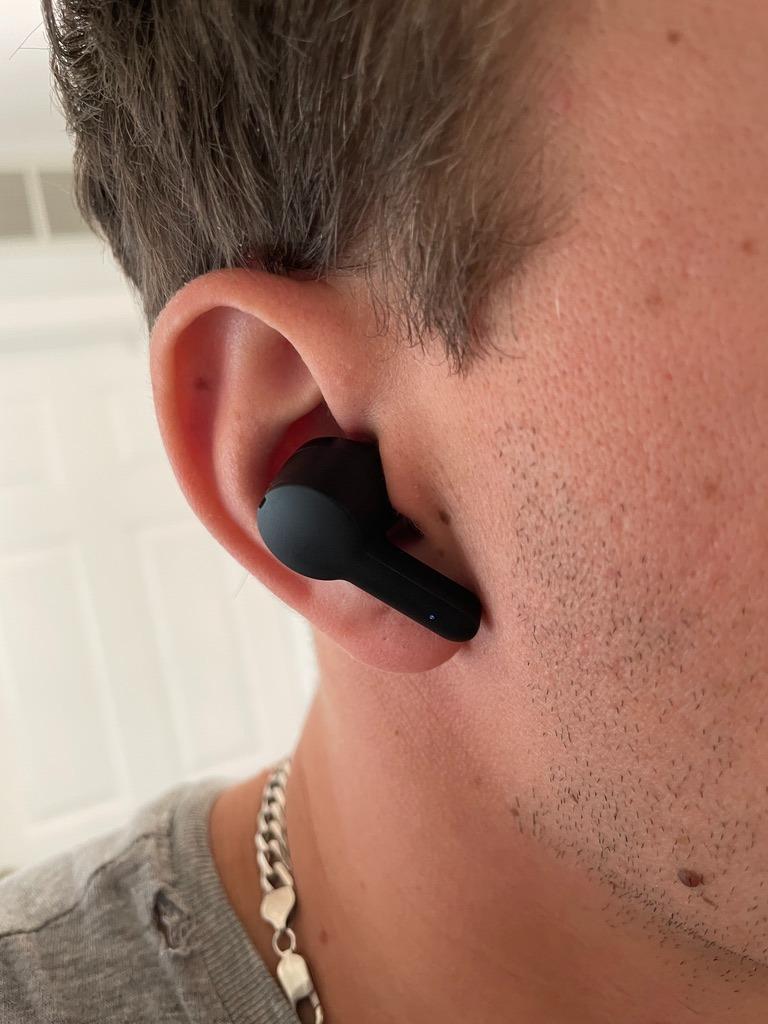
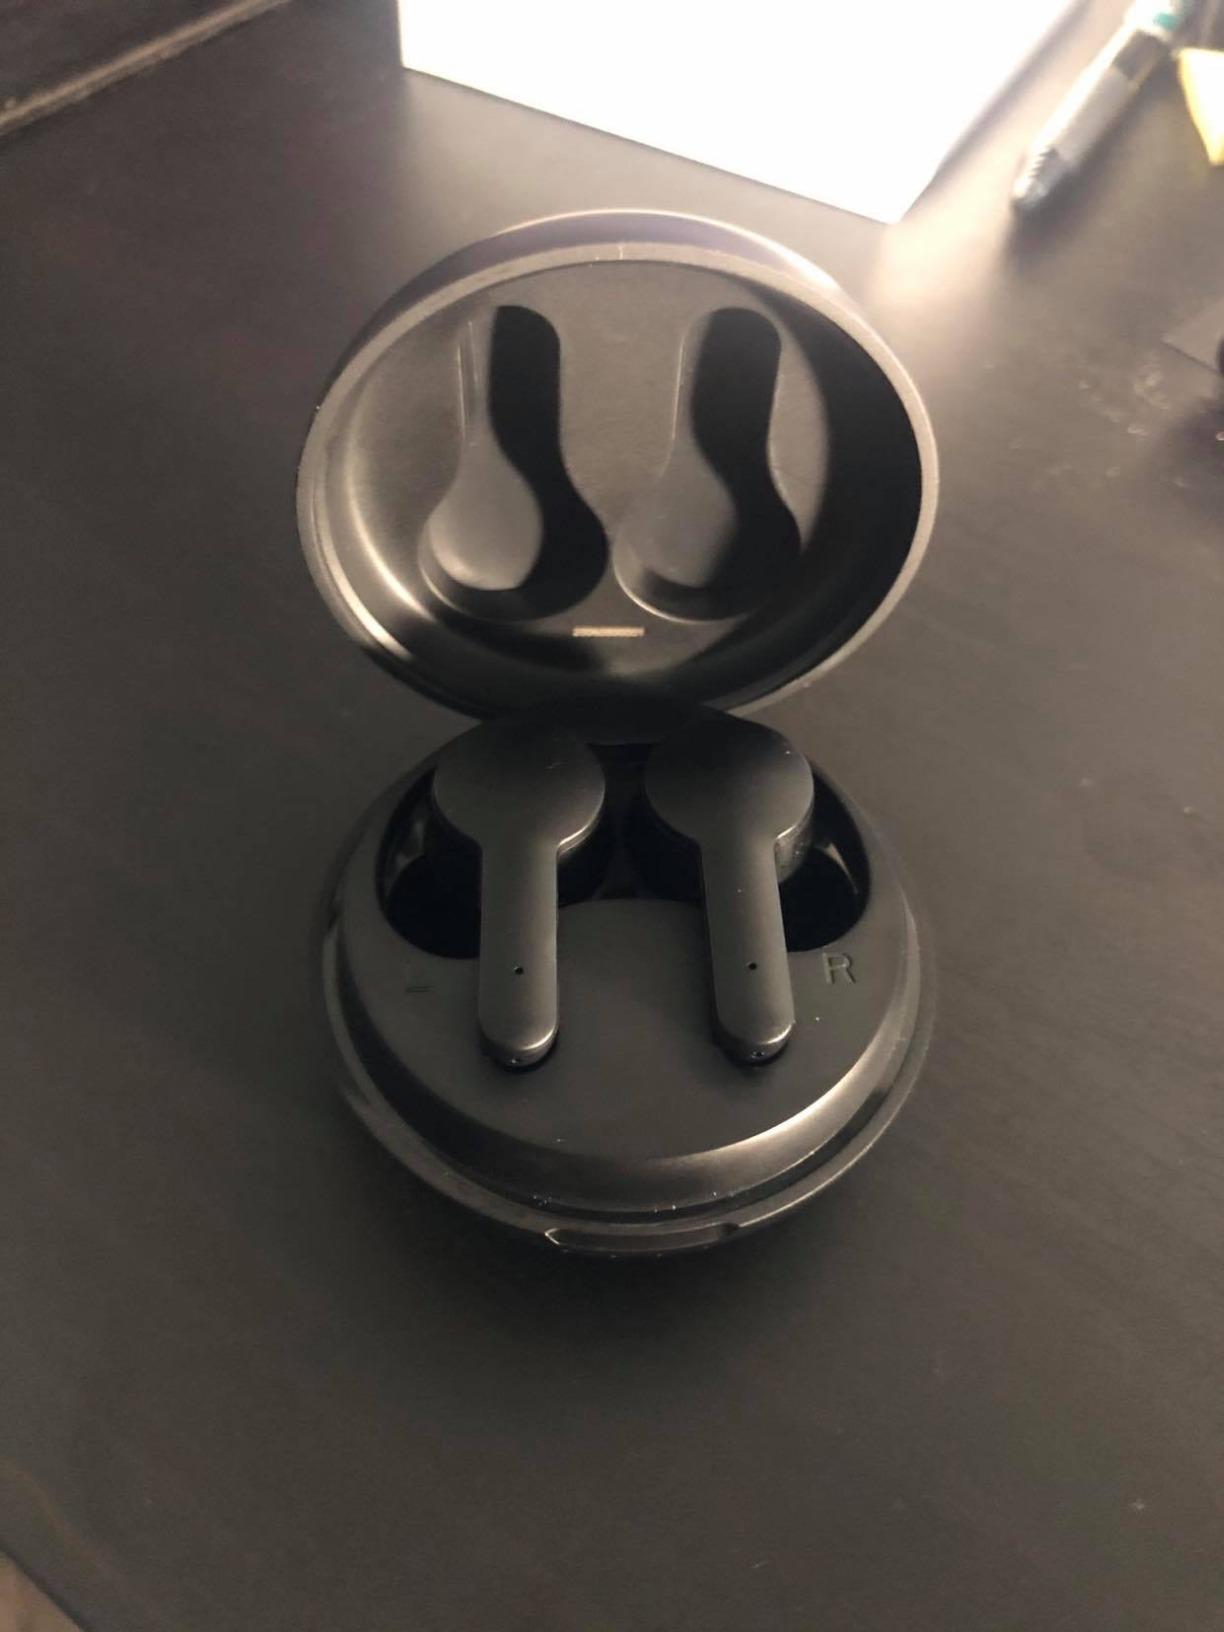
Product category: earbuds
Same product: yes